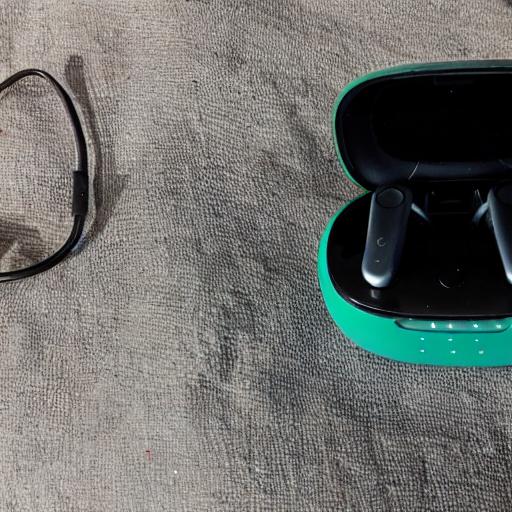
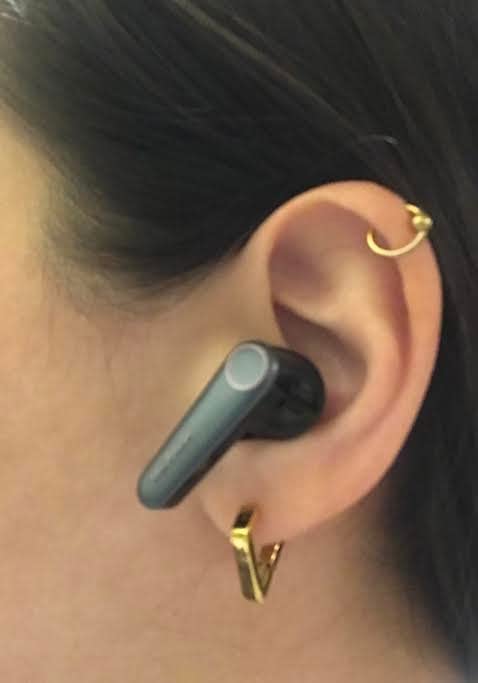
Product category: earbuds
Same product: no